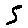
Label: 5